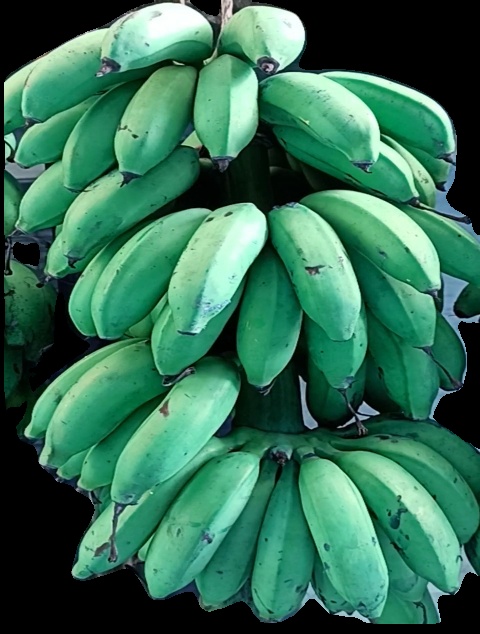
Variety: rasbale
Grade: grade2